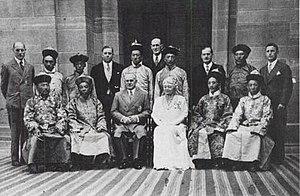
Sonam Wangdu, aussi appelé Dzasak Khemey et Dzasa Kunsangtse, est un diplomate et un écrivain tibétain.